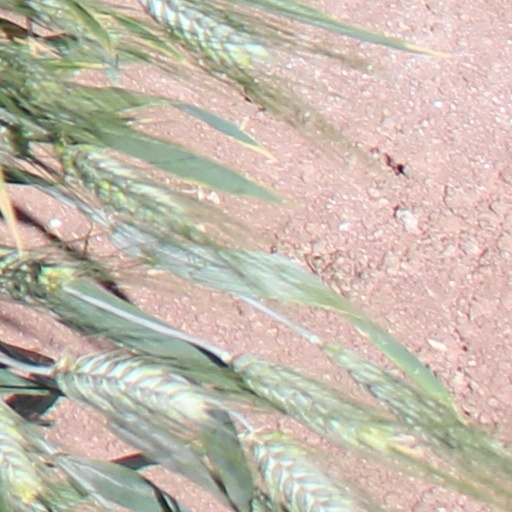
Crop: wheat